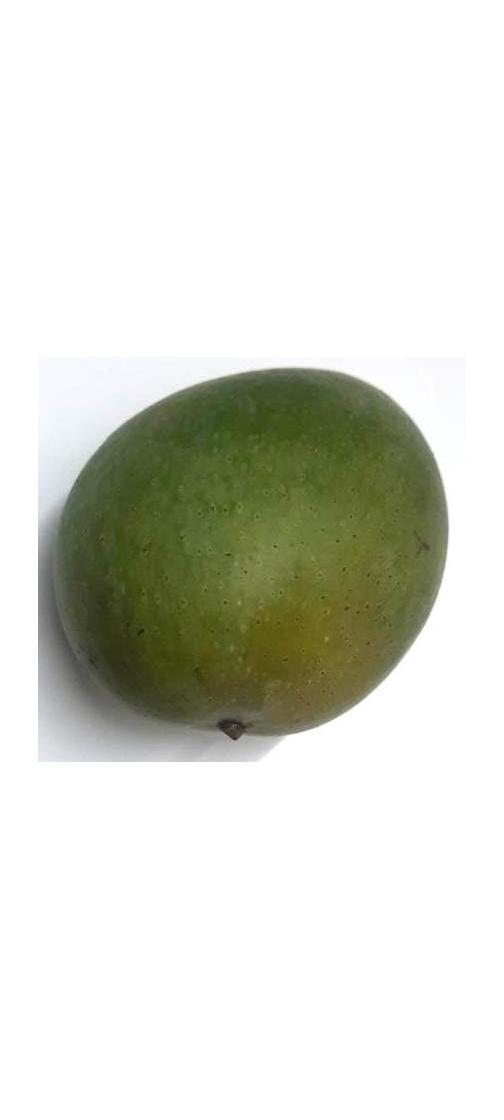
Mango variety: Ashshina Zhinuk